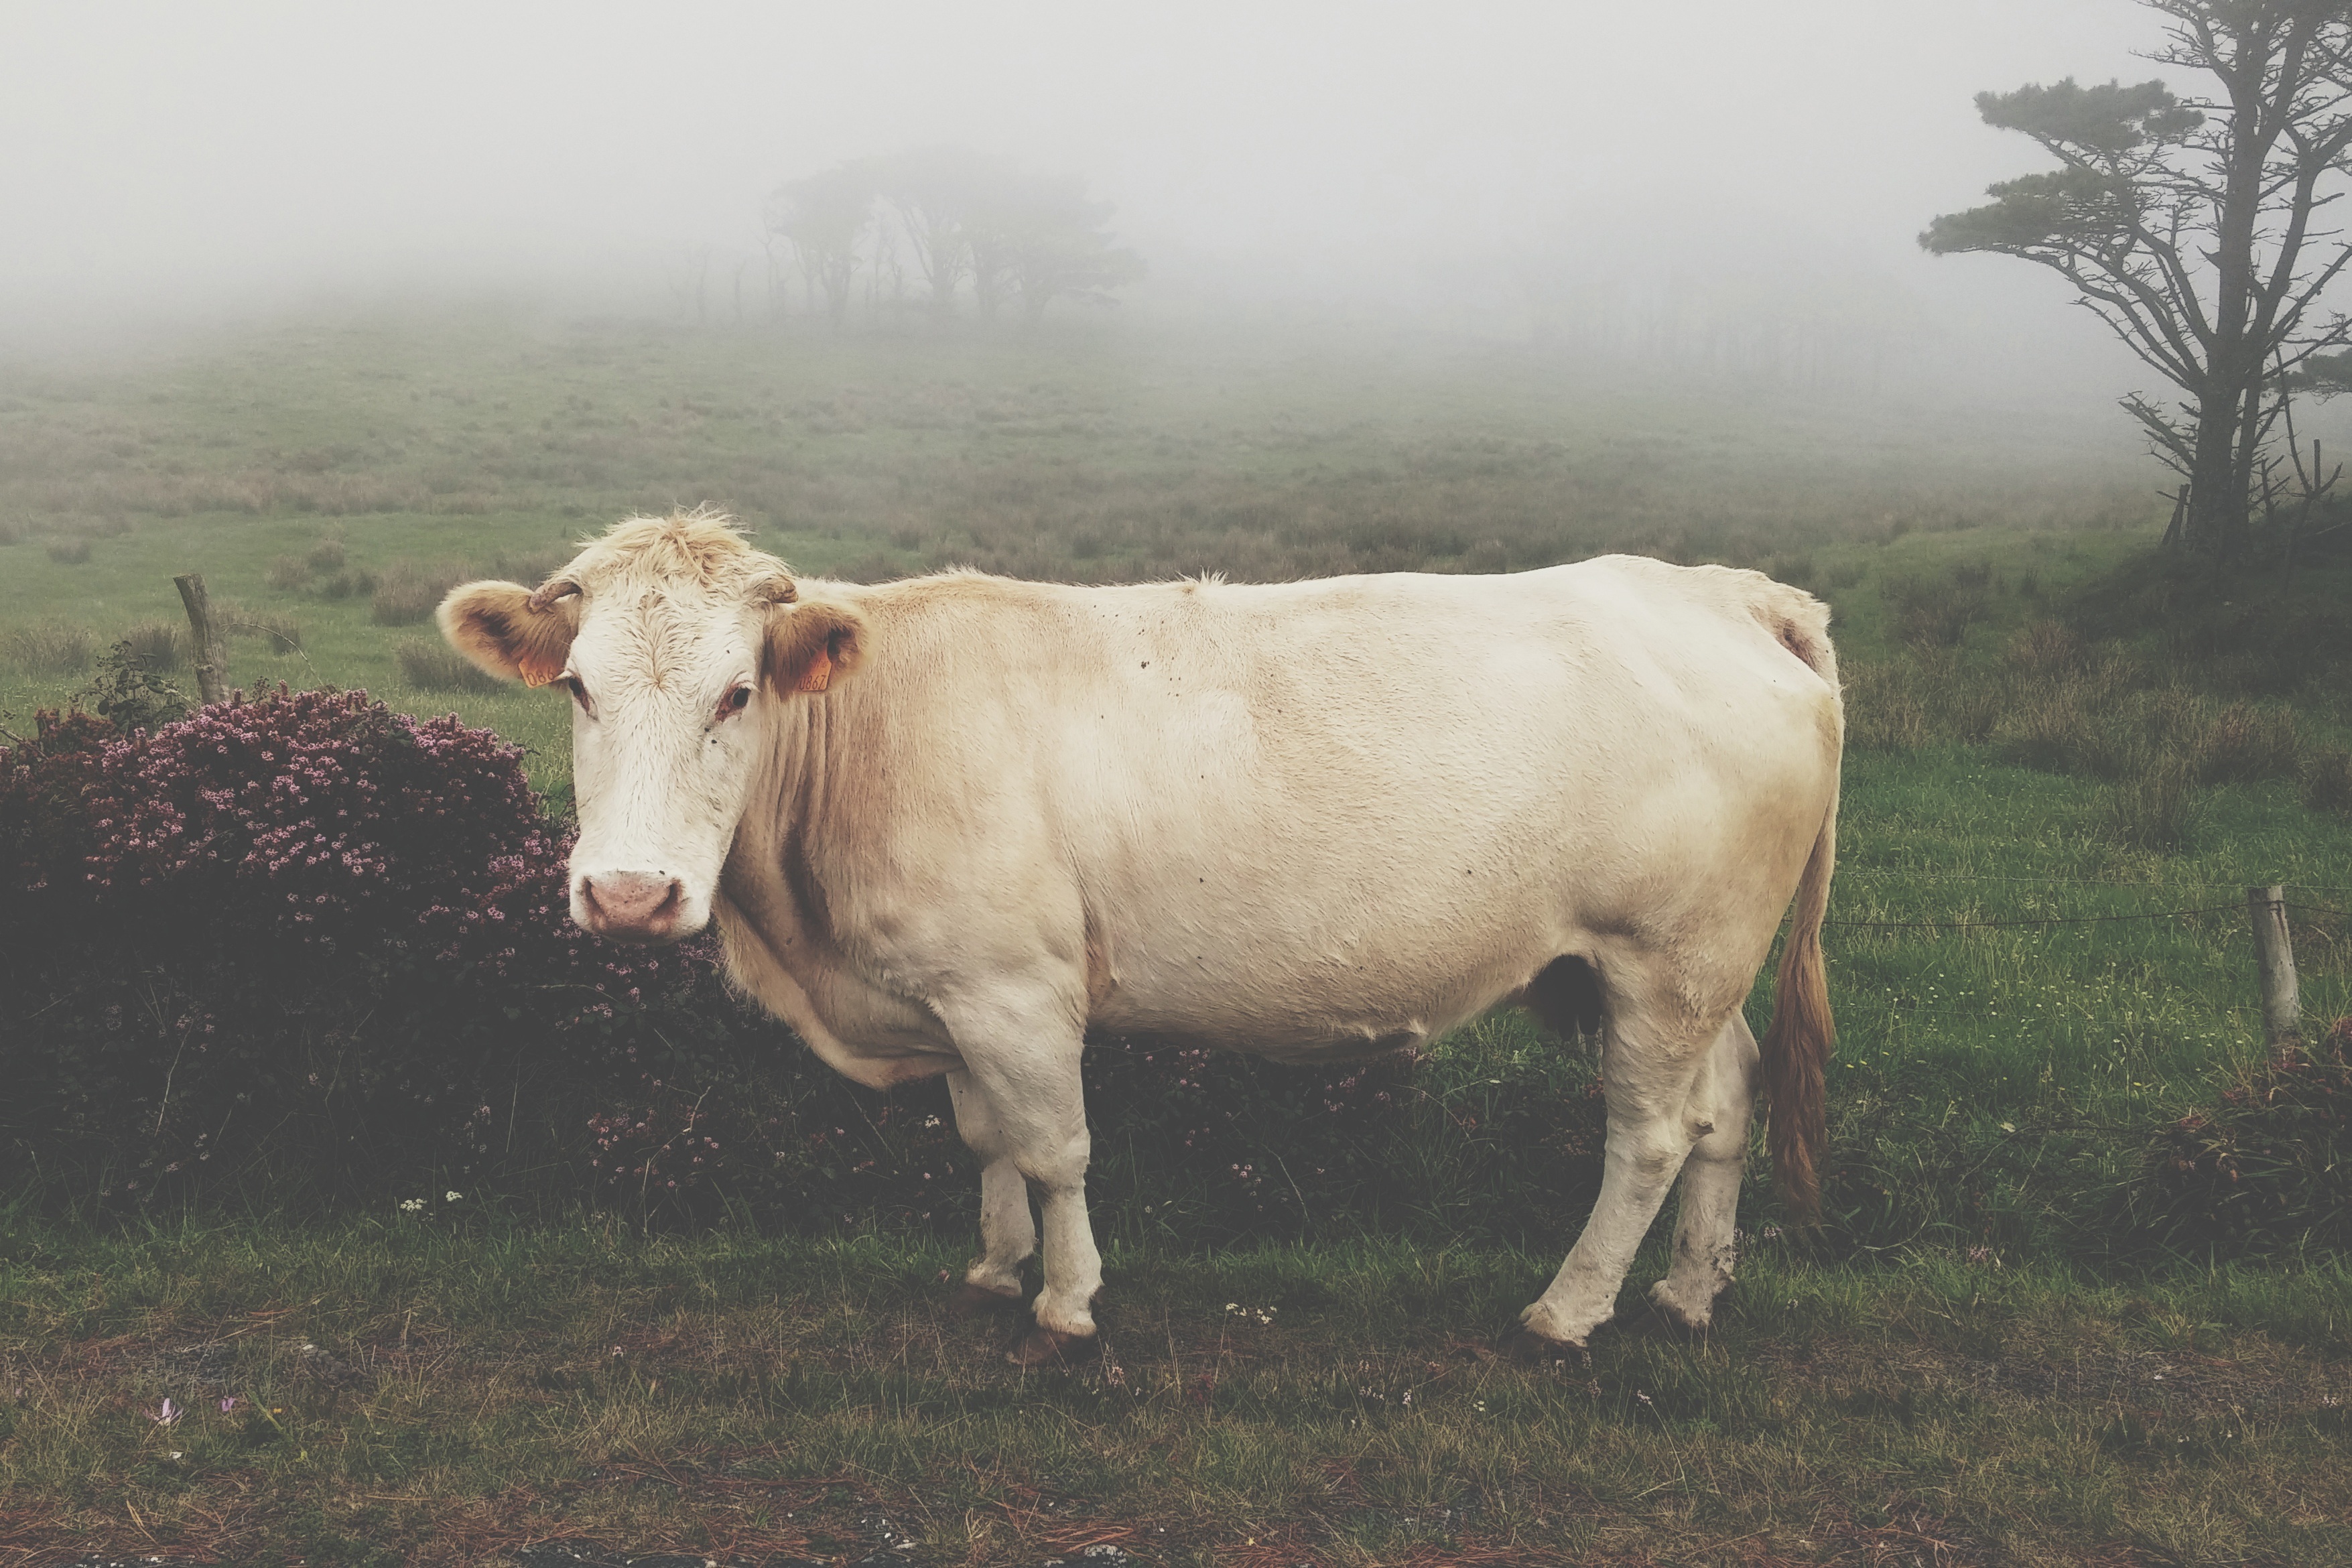
grass, outdoor, fog, field, farm, meadow, countryside, animal, country, foggy, rural, cow, herd, tranquil, pasture, grazing, livestock, mammal, fauna, farmland, bull, grassland, misty, vertebrate, habitat, ox, rural area, dairy cow, cattle like mammal, cow goat family, texas longhorn